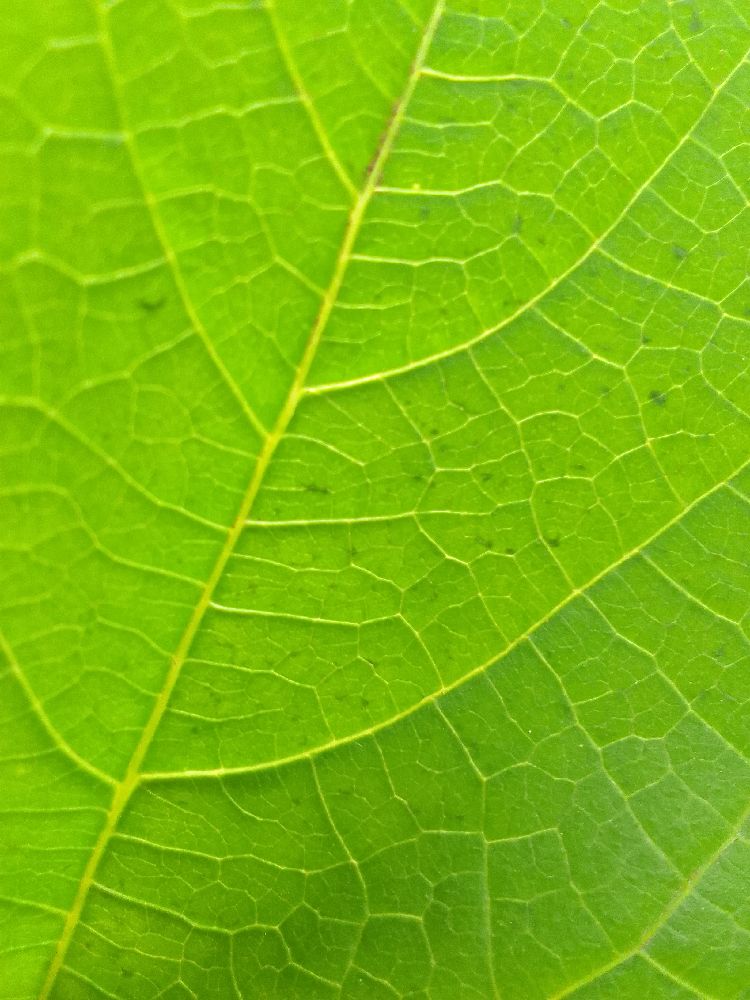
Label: healthy